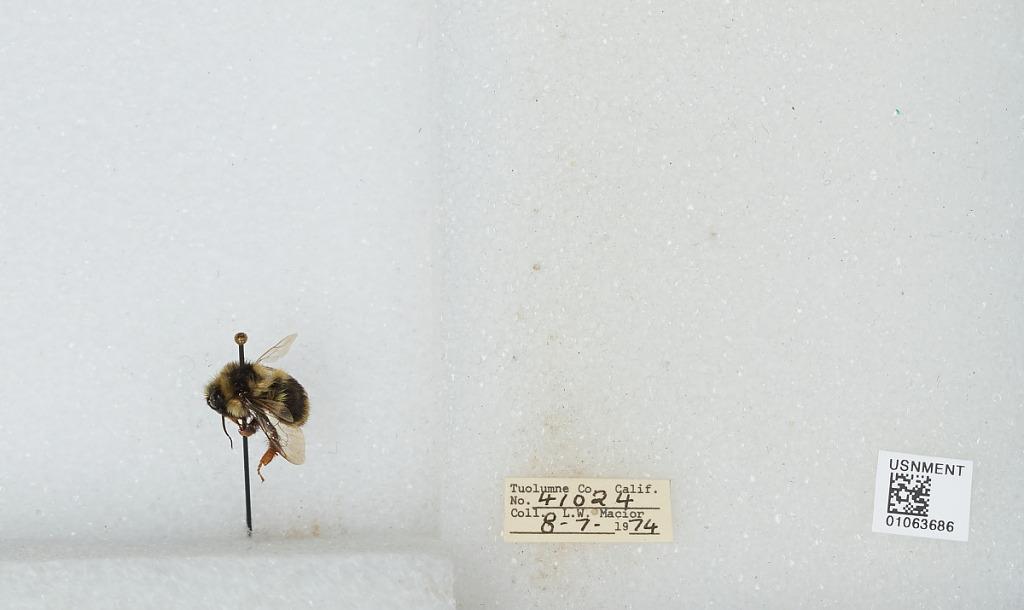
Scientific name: Bombus bifarius nearcticus
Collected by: L. Macior
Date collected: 1974-8-7
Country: United States
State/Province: California
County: Tuolumne
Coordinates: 38.02, -119.93